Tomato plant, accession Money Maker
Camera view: bottom (45 deg); turntable rotation: 120 degrees
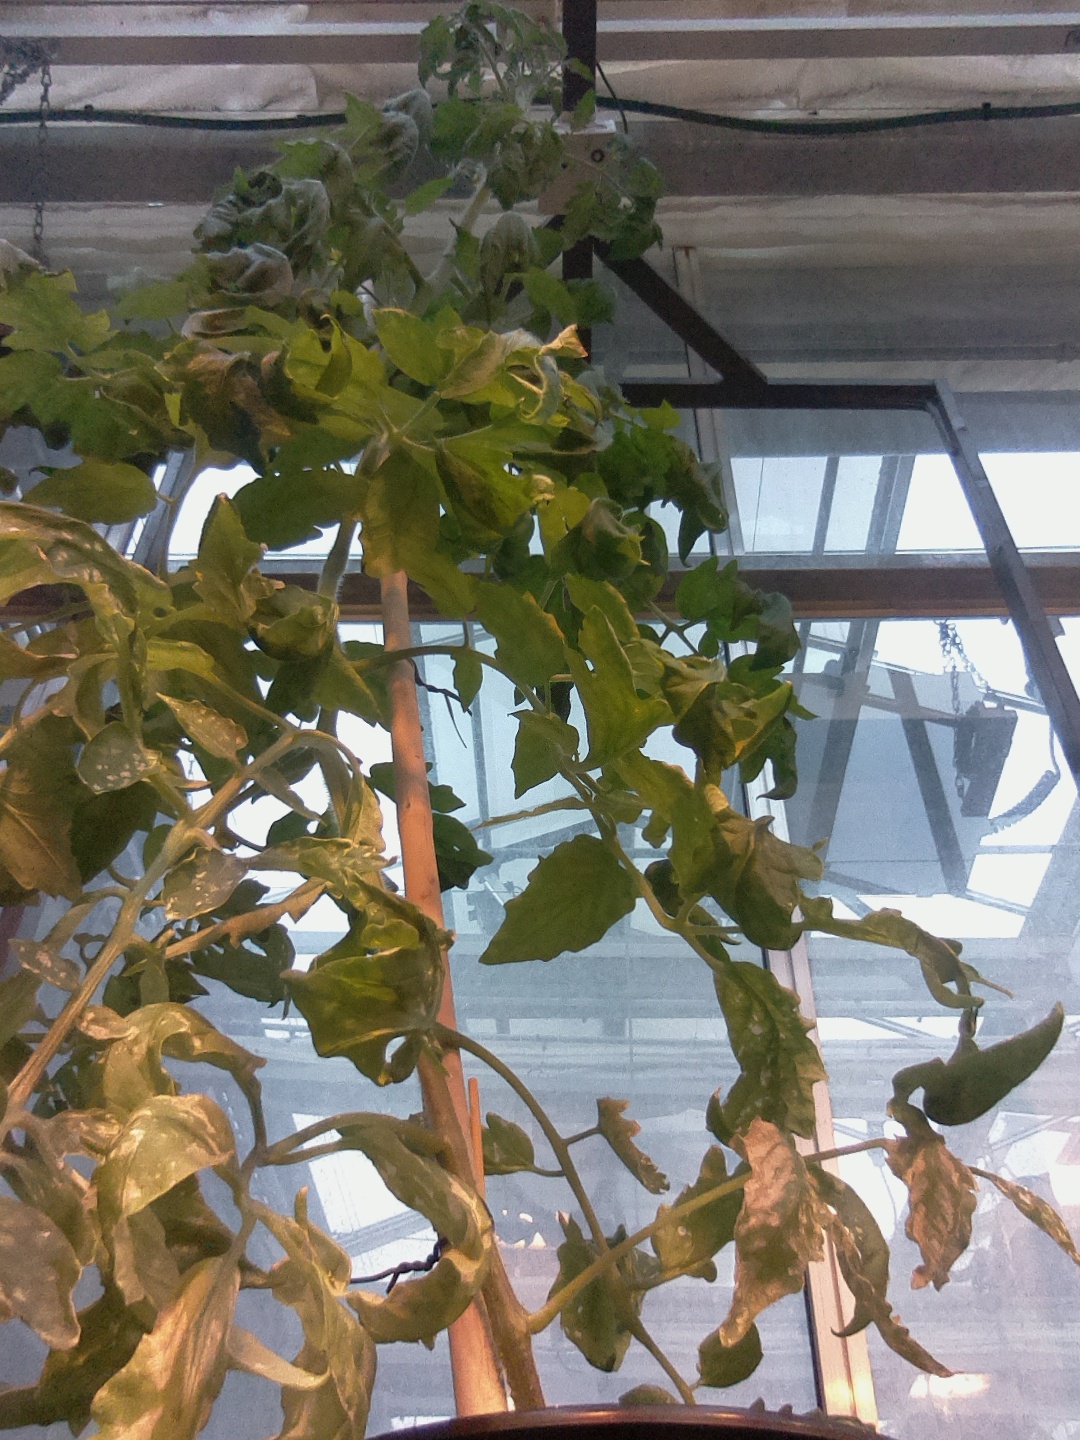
BBCH growth stage 70: Fruits at the main stem or branches visibles